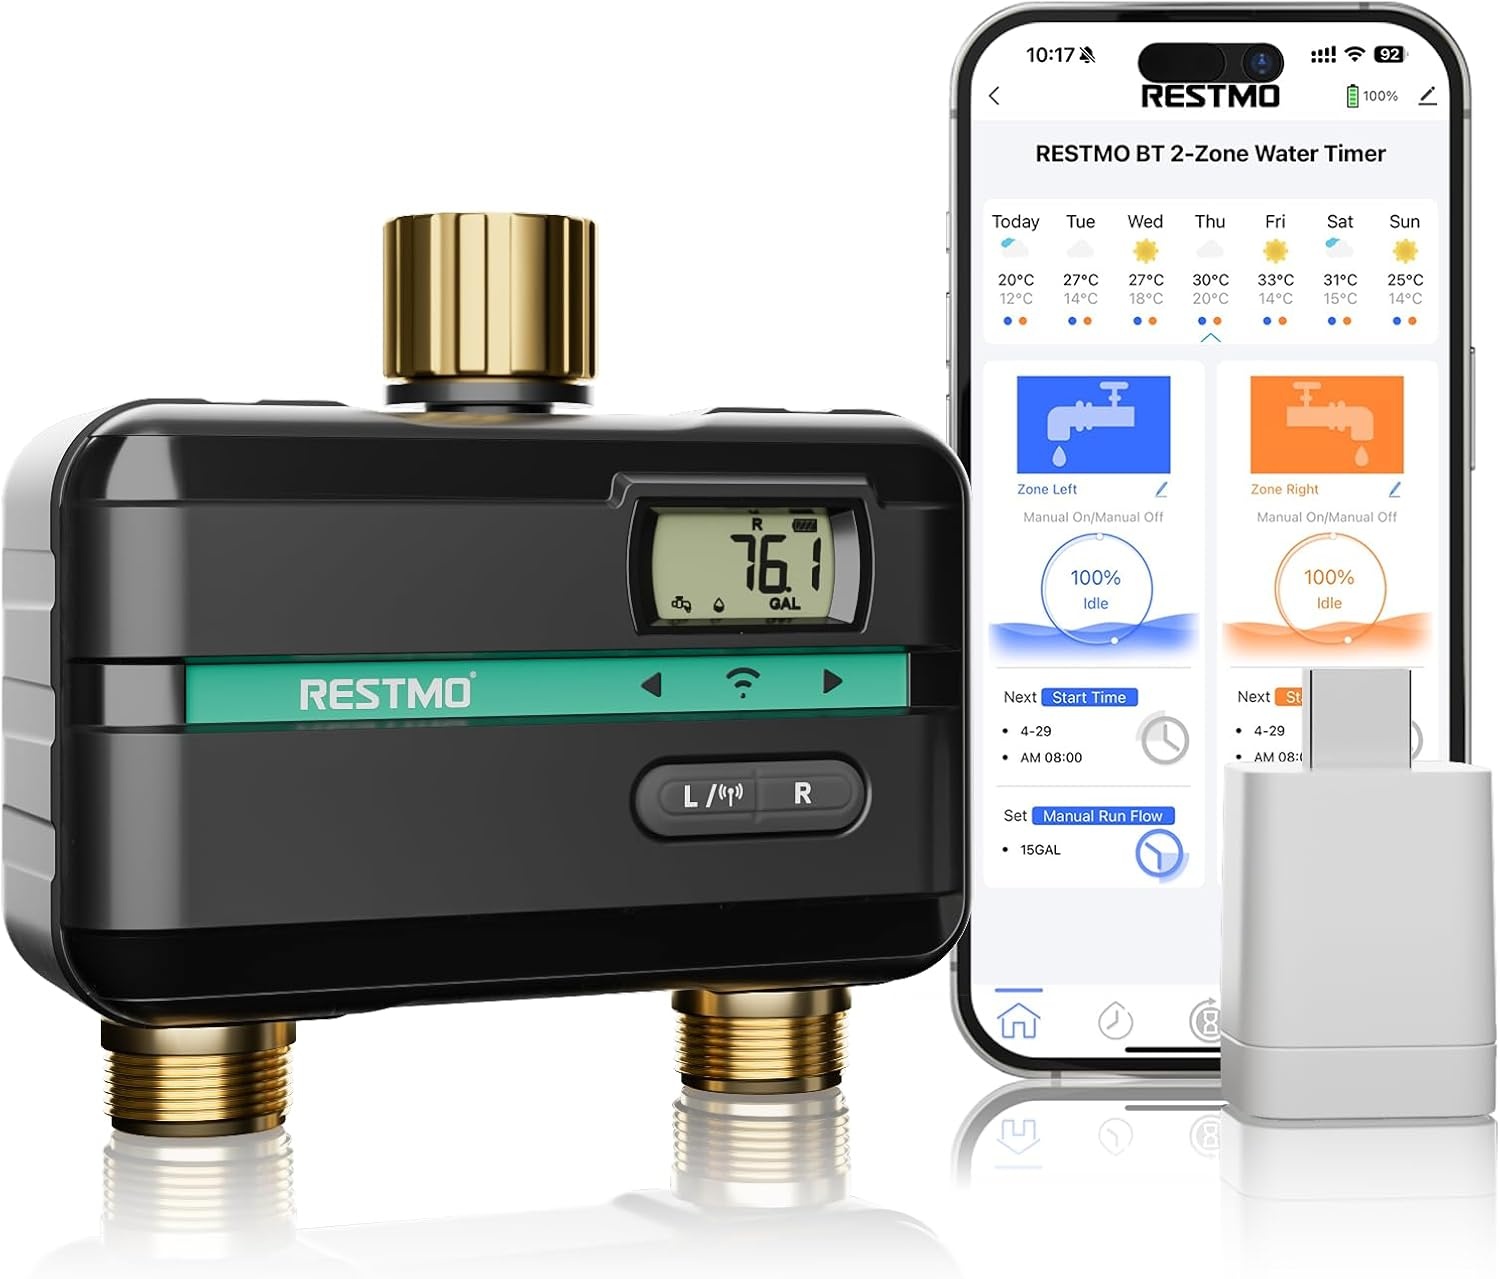
RESTMO Smart Sprinkler Timer with Flow Meter, 2 Zone Water Timer for Garden Hose, Brass Inlet & Outlet, Automatic Lawn & Yard Irrigation Watering System, APP Remote Control (2.4Ghz WiFi Connection)
Overview Color : 2 Zone Brand : Restmo Material : Brass Product Dimensions : 5"D x 3"W x 5"H Item Weight : 0.56 Kilograms About this item 【WiFi & Bluetooth Dual-Mode Control】When connected to a 2.4GHz WiFi network, the sprinkler timer and WiFi hub can be remotely managed anytime, anywhere via the Smart App. Whether you're at home or away, effortlessly manage watering schedules, rain delays, and manual starts. No problem—simply switch to Bluetooth for local control within a 50-meter range. (Note: 5GHz WiFi is not supported.) 【Precise Water Volume Control】Switch to Water Volume Mode to set exact water usage and frequency. This feature ensures efficient water management, preventing overwatering while keeping plants hydrated. Track real-time usage data in the app, including daily/weekly/monthly/year consumption reports to optimize sustainability. Perfect for delicate plants, water-conscious gardening, or areas with strict usage regulations. 【Dual-Zone Independent Control】Designed with 2 independent outlets, this timer allows you to set separate schedules for two different zones. Whether you're watering the front lawn and backyard garden or two types of plants with different needs, each zone can run its own customized plan—perfect for maximizing efficiency and coverage with one device. 【Fully Customizable Plans】Customize watering plans with 4 flexible modes: Interval (1hr-7day frequency), Weekly, Odd Day, or Even Day. Set up to 8 independent schedules per zone with precise start times, durations (1min-24hrs), and frequencies to meet diverse plant needs. Whether for daily lawn care or monthly flower bed maintenance, the intuitive interface lets you tailor irrigation effortlessly. 【Durable Heavy-Duty Construction】Built with a pure brass inlet/outlet for superior corrosion resistance and leak-proof performance. The metal filter prevents dirt buildup, extending lifespan and ensuring consistent water flow for worry-free irrigation. Its robust metal design guarantees durability in all weather conditions, making it ideal for long-term outdoor use. 【Smart Manual Control & Weather-Resistant Design】With IP55 waterproof protection and durable leakproof construction, this timer is built to withstand outdoor conditions. Easily activate manual watering (1–24 hrs) via the app or one-touch button—perfect for quick adjustments without affecting your set schedules. The rain delay feature lets you pause irrigation for 24/48/72 hours during wet weather, helping conserve water and protect your plants.
Brand: Restmo
Category: Home & Garden > Lawn & Garden > Watering & Irrigation > Sprinkler Accessories > Sprinkler Controls